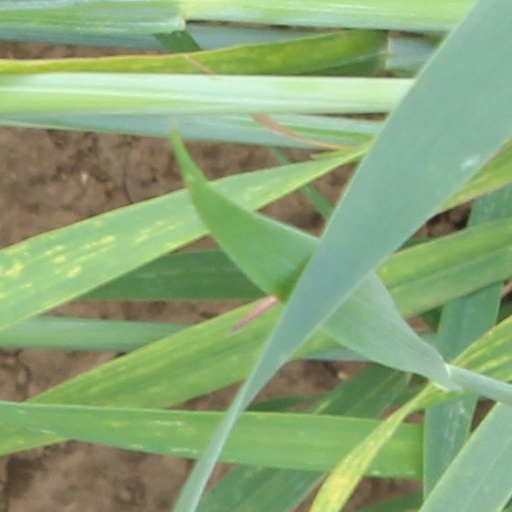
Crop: wheat